Arjun Chakrabarty

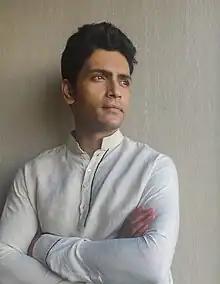
Arjun in 2021

Arjun Chakrabarty is an Indian Bengali film and television actor best known for his portrayal of the character Gora in the Bengali musical television series "Gaaner Oparey" that aired on Star Jalsha from 28 June 2010 to 16 April 2011. Chakrabarty is also known for acting in the Bengali drama-romance-comedy television series "Jamai Raja" (2017–2018), where he played the lead role Ishan Chatterjee. He hails from a family which has had a legacy of association with the Bengali cultural arena, starting from Jochhon Dastidar and Chandra Dastidar (his paternal great uncle and aunt), Bijon Bhattacharya (his paternal great uncle), Jagdish Chandra Chakrabarty and Monika Chakrabarty (his paternal grandparents) and his parents Sabyasachi Chakrabarty and Mithu Chakrabarty. He debuted on the big screen Sudeshna Roy and Abhijit Guha's "Bapi Bari Jaa" in 2012.